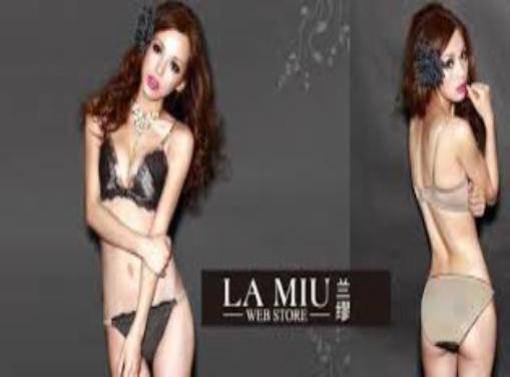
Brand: la miu
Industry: Clothes